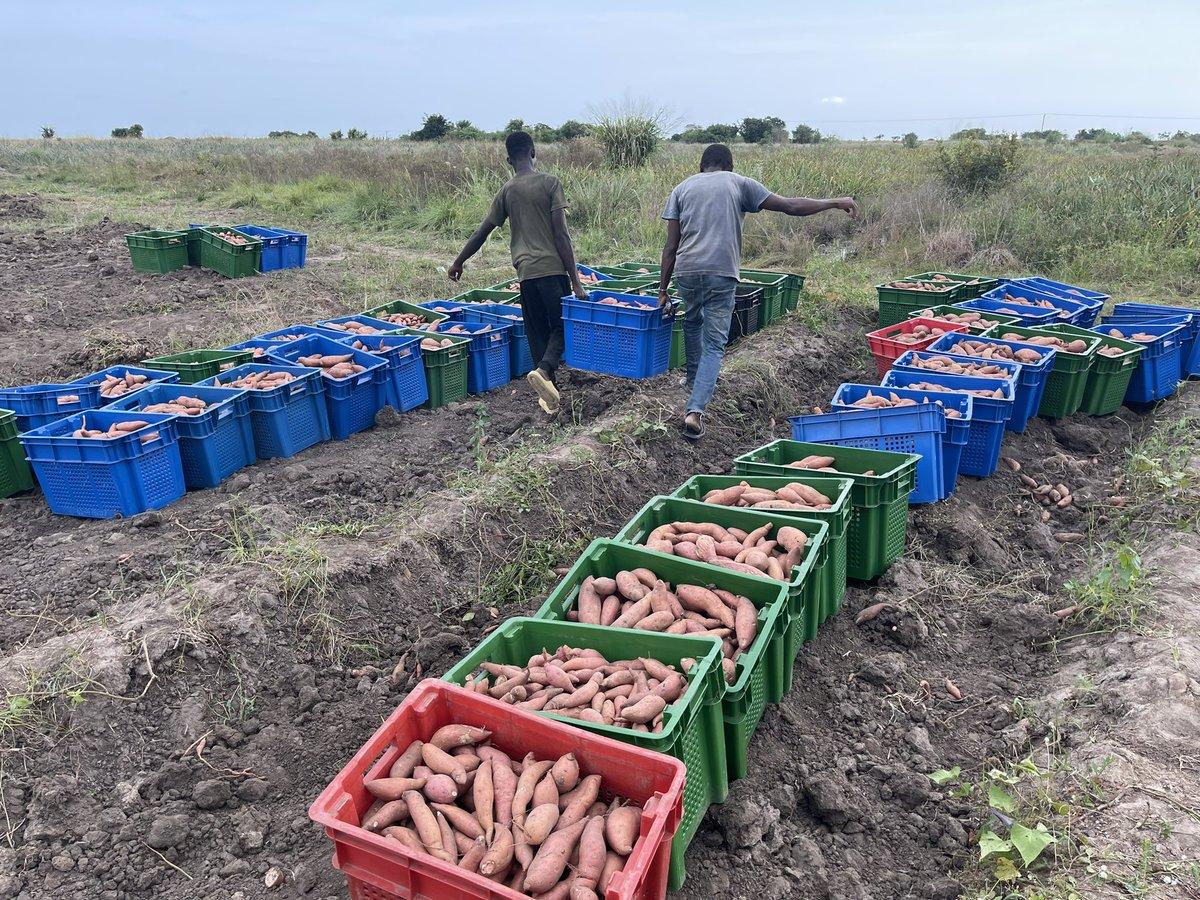
Vijana wawili wakiwa katika shughuli au zoezi la uvunaji viazi vitamu wakivichimba katika ardhi na kuvihifadhi katika makreti,  tayari kwa kupeleka sokoni kwajili ya mauzo.